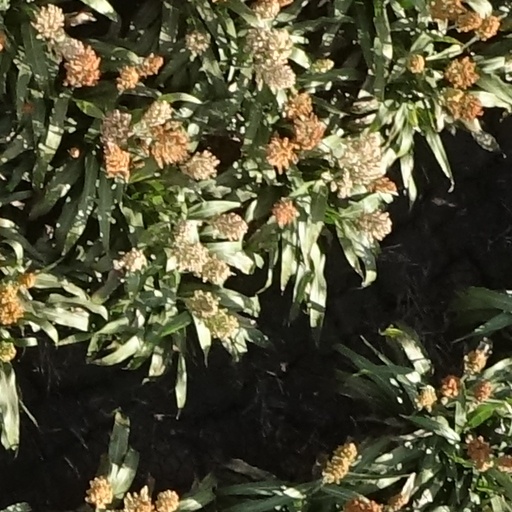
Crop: sorghum